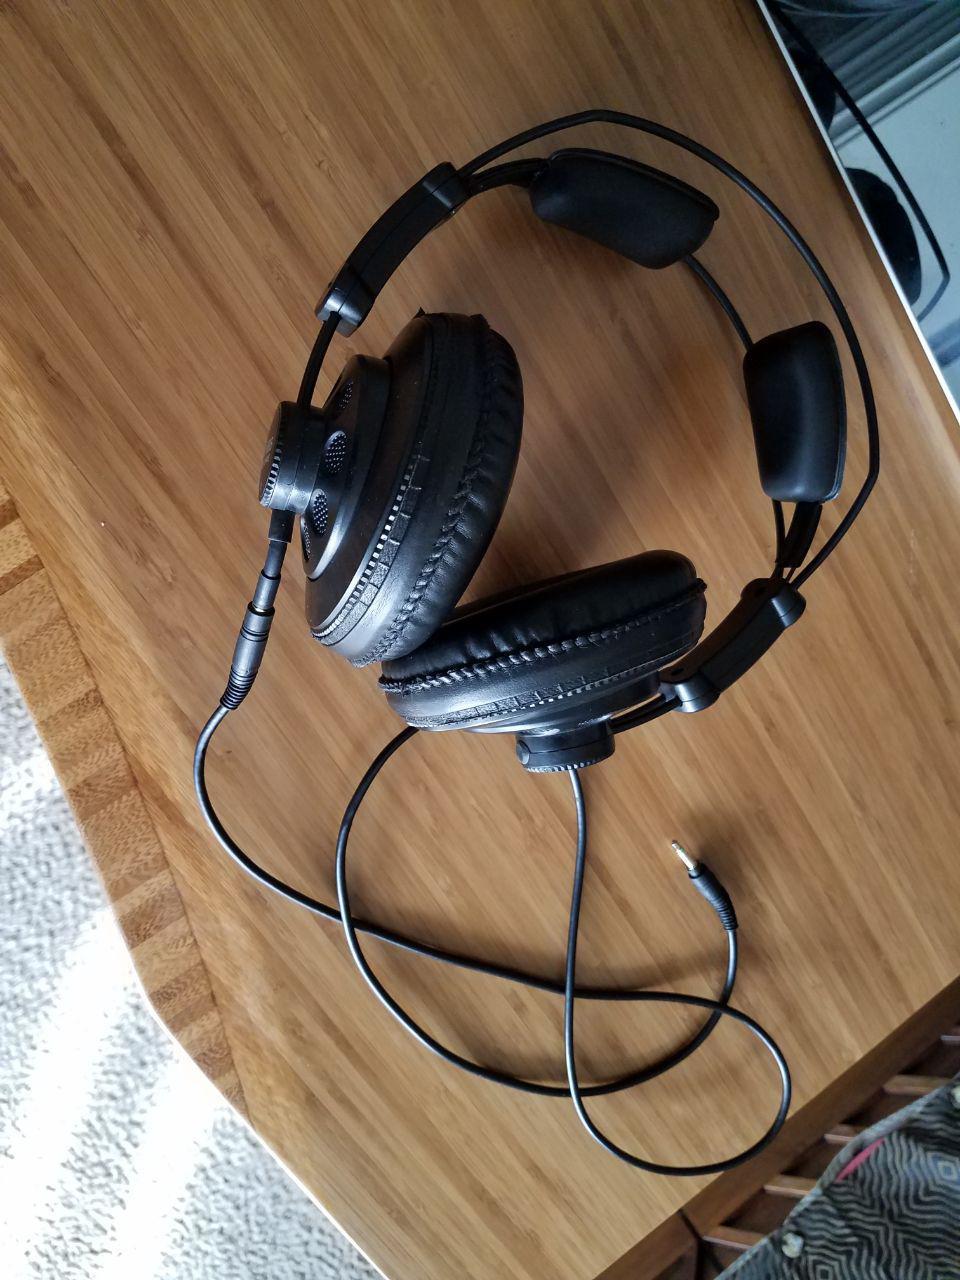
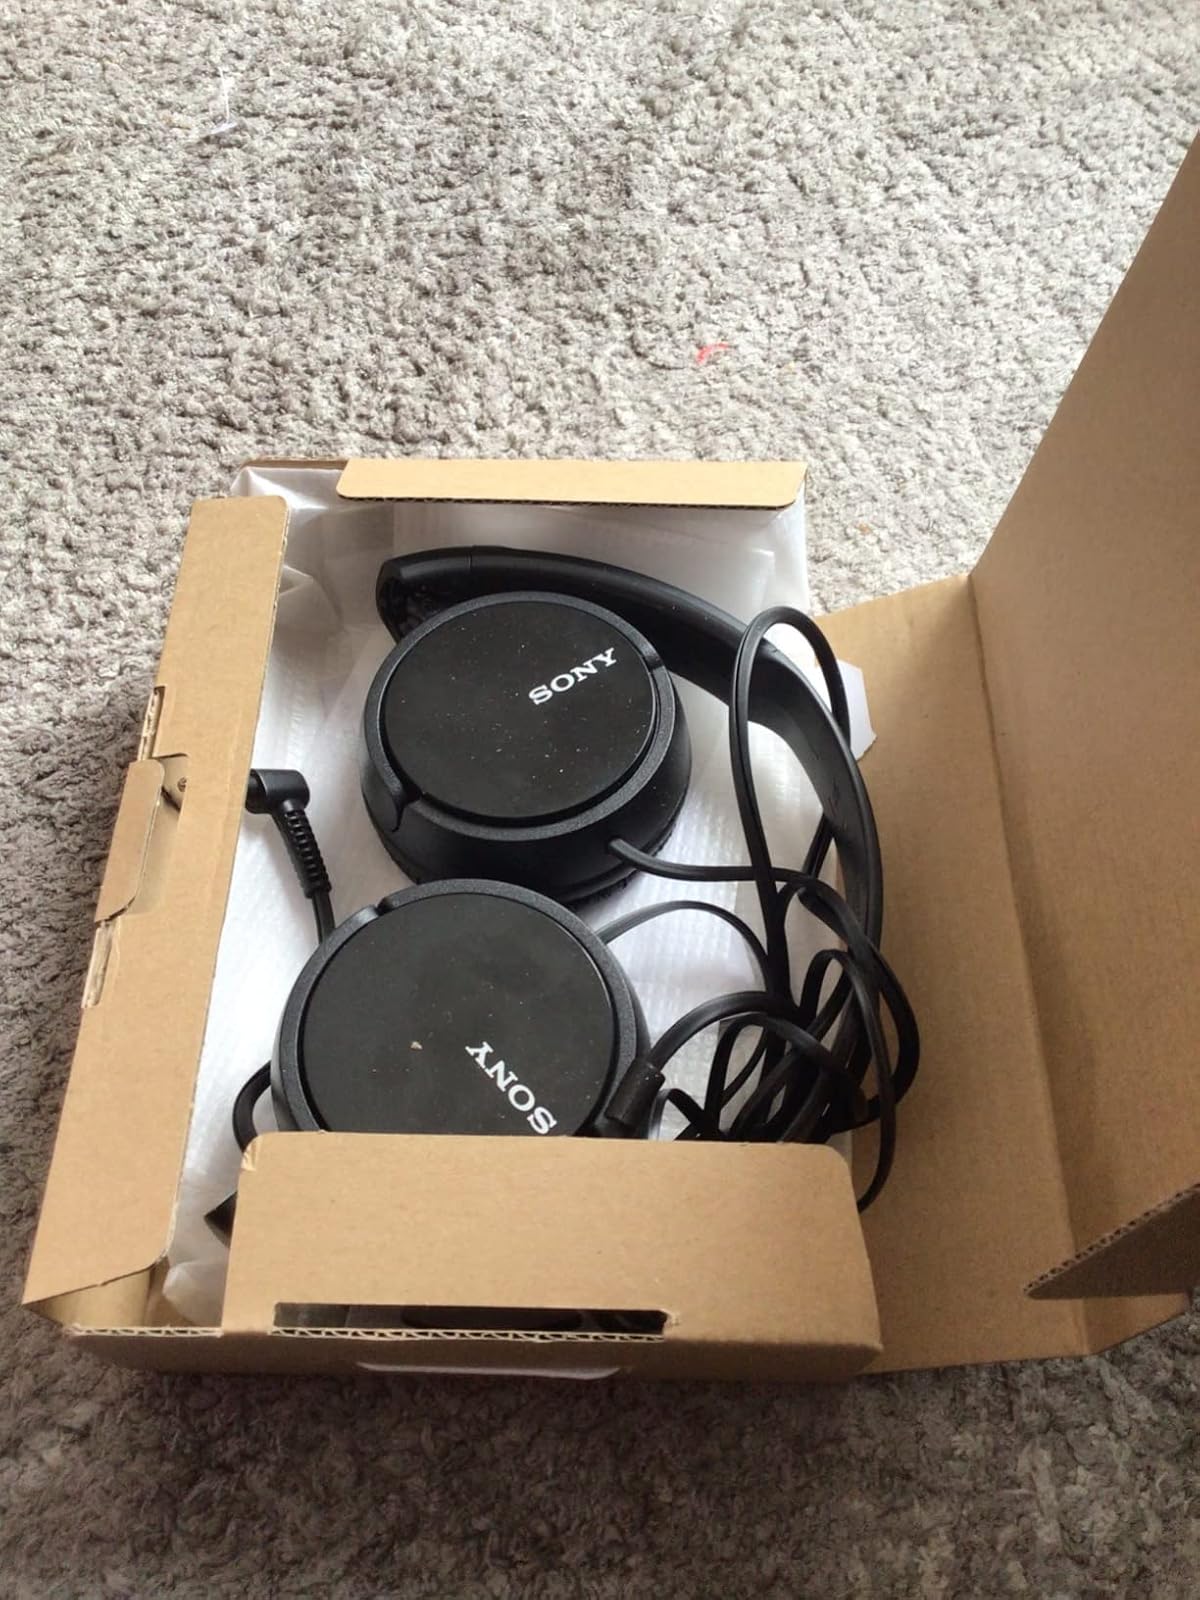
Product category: headphones
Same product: no